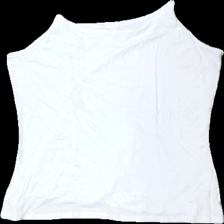
View: front
Type: Tank top
Category: Ladies
Brand: Kappahl
Colors: White
Material: 100% viskos
Cut: C-collar
Season: All
Stains: Minor
Damage: nopprigt
Damage location: top center
Damage 2: smuts fläck
Damage 2 location: bottom right
Damage 3: luddigt
Damage 3 location: middle center
Price range: <50
Recommended usage: Export
Description: vitt linne